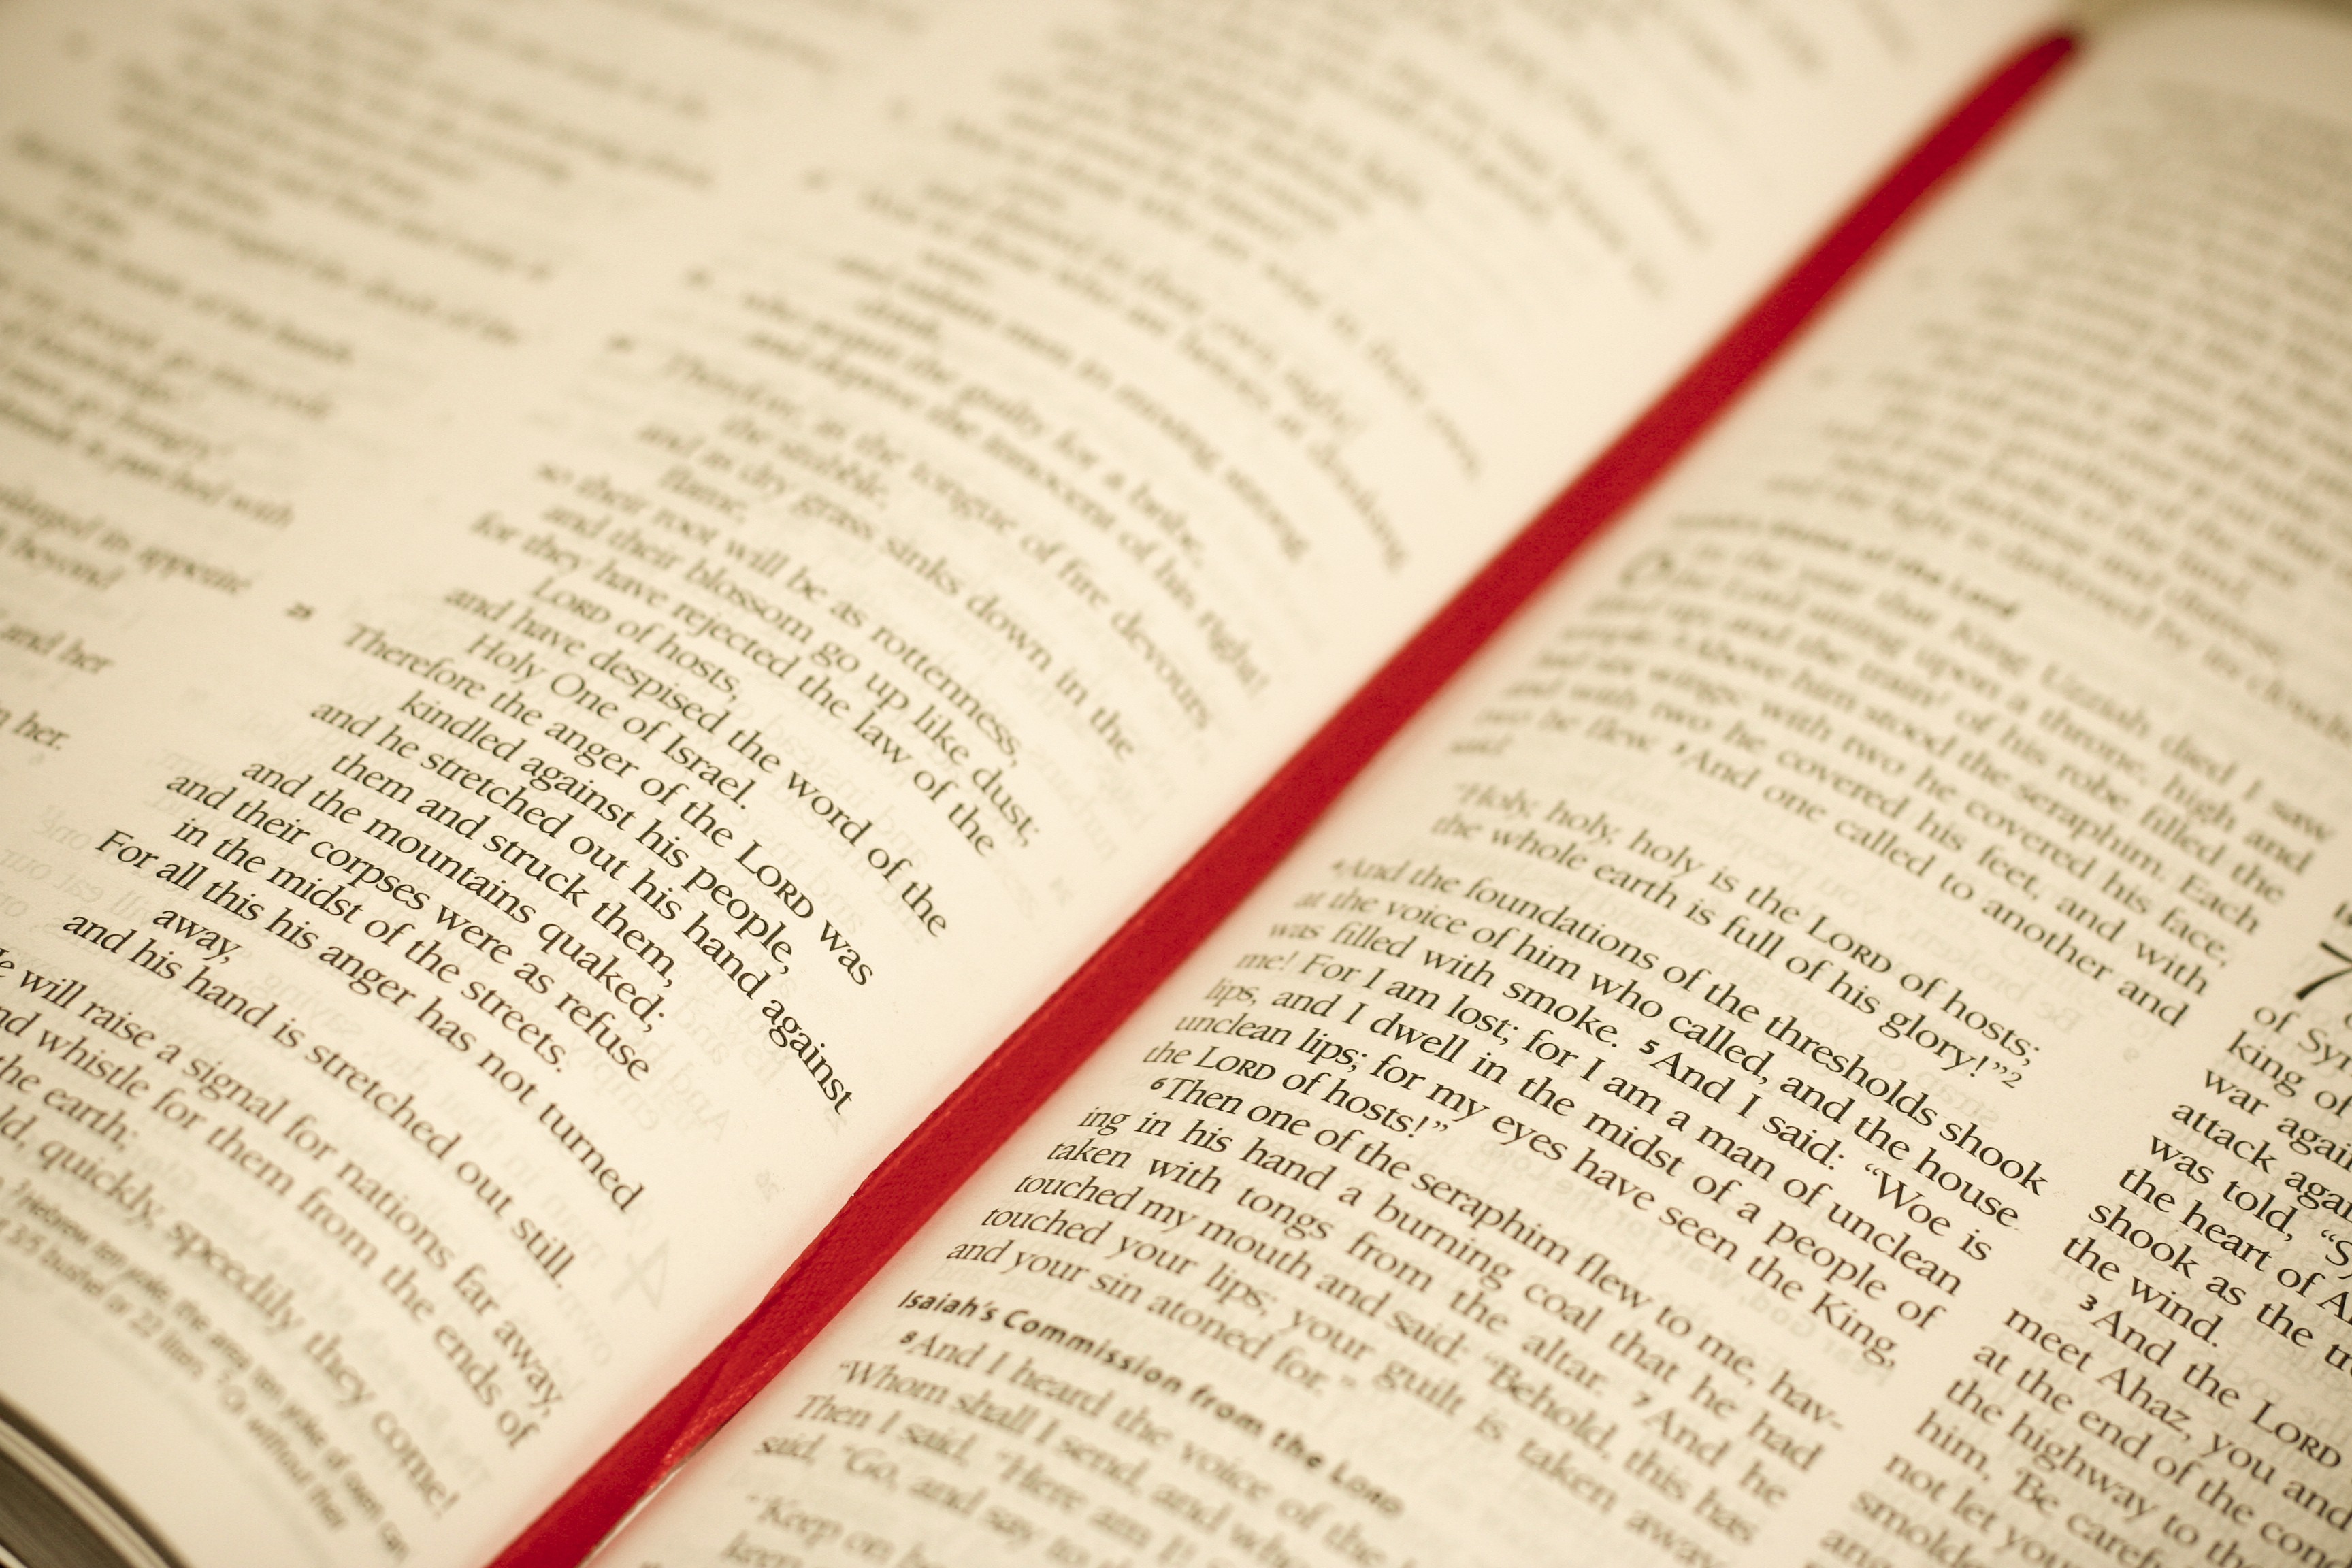
writing, book, read, open, reading, line, religion, bible, spiritual, brand, font, pages, scripture, religious, catholic, christ, literature, design, text, handwriting, prayer, christianity, holy, studying, story, calligraphy, gospel, document, god, testament